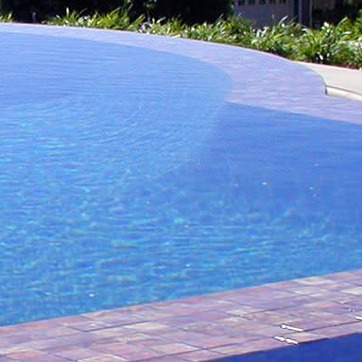
Material: water